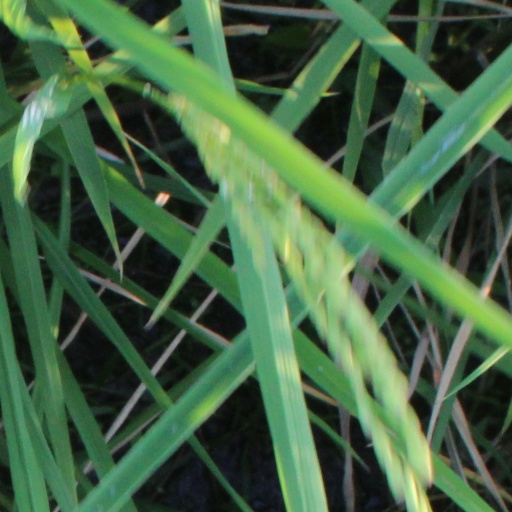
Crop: rice